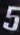
Number: 5